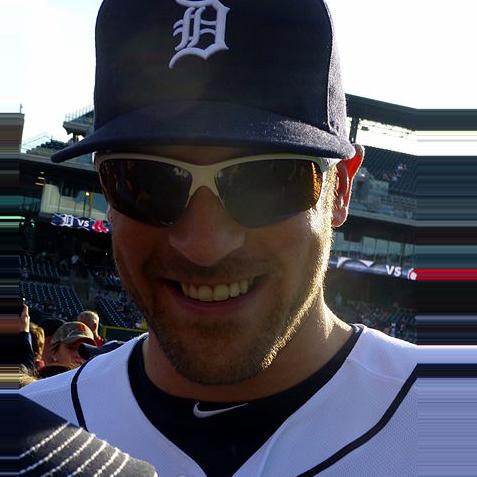
Age: 27